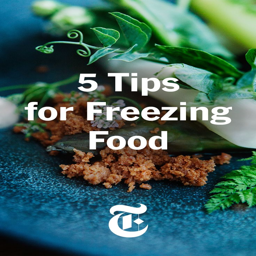
chefs share their tips for freezing food .